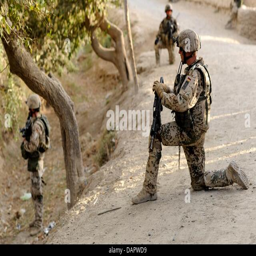
soldiers and officers take part in a mission in the district